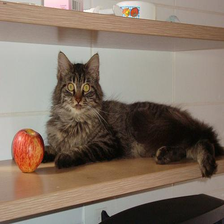
Species: cat
Breed: Maine Coon